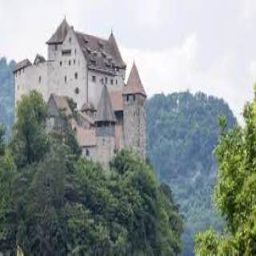
Burg Gutenberg